Causes of the Great Depression

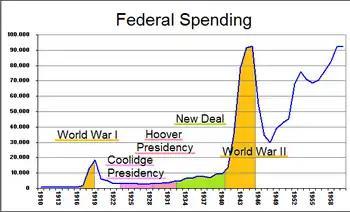
Federal spending in millions of dollars (1910–60). The time period of the Hoover administration, the New Deal and World War II are highlighted.

J. Bradford DeLong explained that Hoover would have been a budget cutter in normal times and continuously wanted to balance the budget. Hoover held the line against powerful political forces that sought to increase government spending after the Depression began for fully two and a half years. During the first two years of the Depression (1929 and 1930) Hoover actually achieved budget surpluses of about 0.8% of gross domestic product (GDP). In 1931, when the recession significantly worsened and GDP declined by 15%, the federal budget had only a small deficit of 0.6% of GDP. It was not until 1932 (when GDP declined by 27% compared to 1929-level) that Hoover pushed for measures (Reconstruction Finance Corporation, Federal Home Loan Bank Act, direct loans to fund state Depression relief programs) that increased spending. But at the same time he pushed for the Revenue Act of 1932 that massively increased taxes in order to balance the budget again.